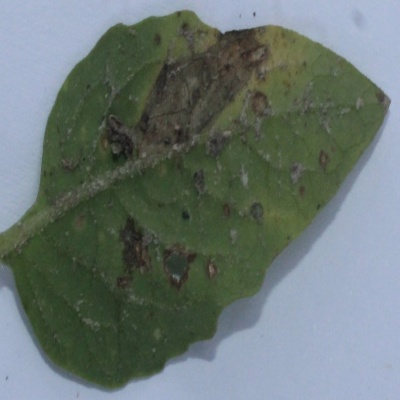
Crop: Tomato
Condition: septoria leaf spot